Euroferrys

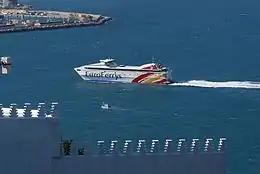
Euroferrys Pacifica

Euroferrys was a Spanish ferry company that operated a passenger and freight roll-on/roll-off service between Algeciras and the North African ports of Tangier and Ceuta.